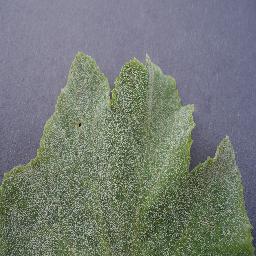
Label: Squash___Powdery_mildew